The Star Boarder (1914 film)

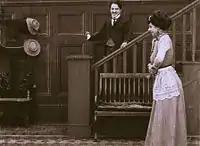
Chaplin as the "star" boarder and Durfee as his attentive landlady

The Star Boarder is a 1914 American short comedy film starring Charlie Chaplin. The film is also known as The Landlady's Pet, its 1918 American reissue title.